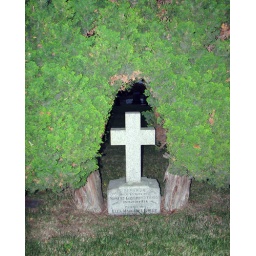
a cross in the green